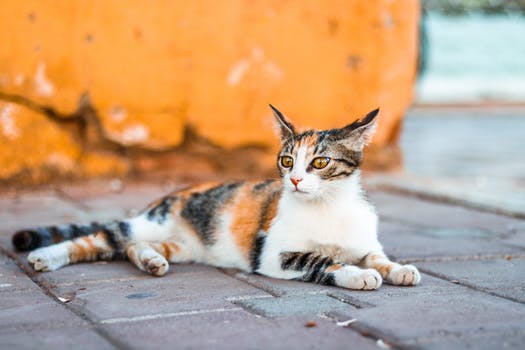
Label: No Watermark